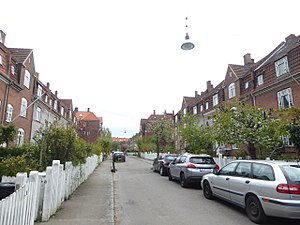
Lyngbyvejskvarteret
Valdemar Holmers Gade.
Lyngbyvejskvarteret betegner et beboelsesområde med tidligere arbejderboliger på Østerbro, København.